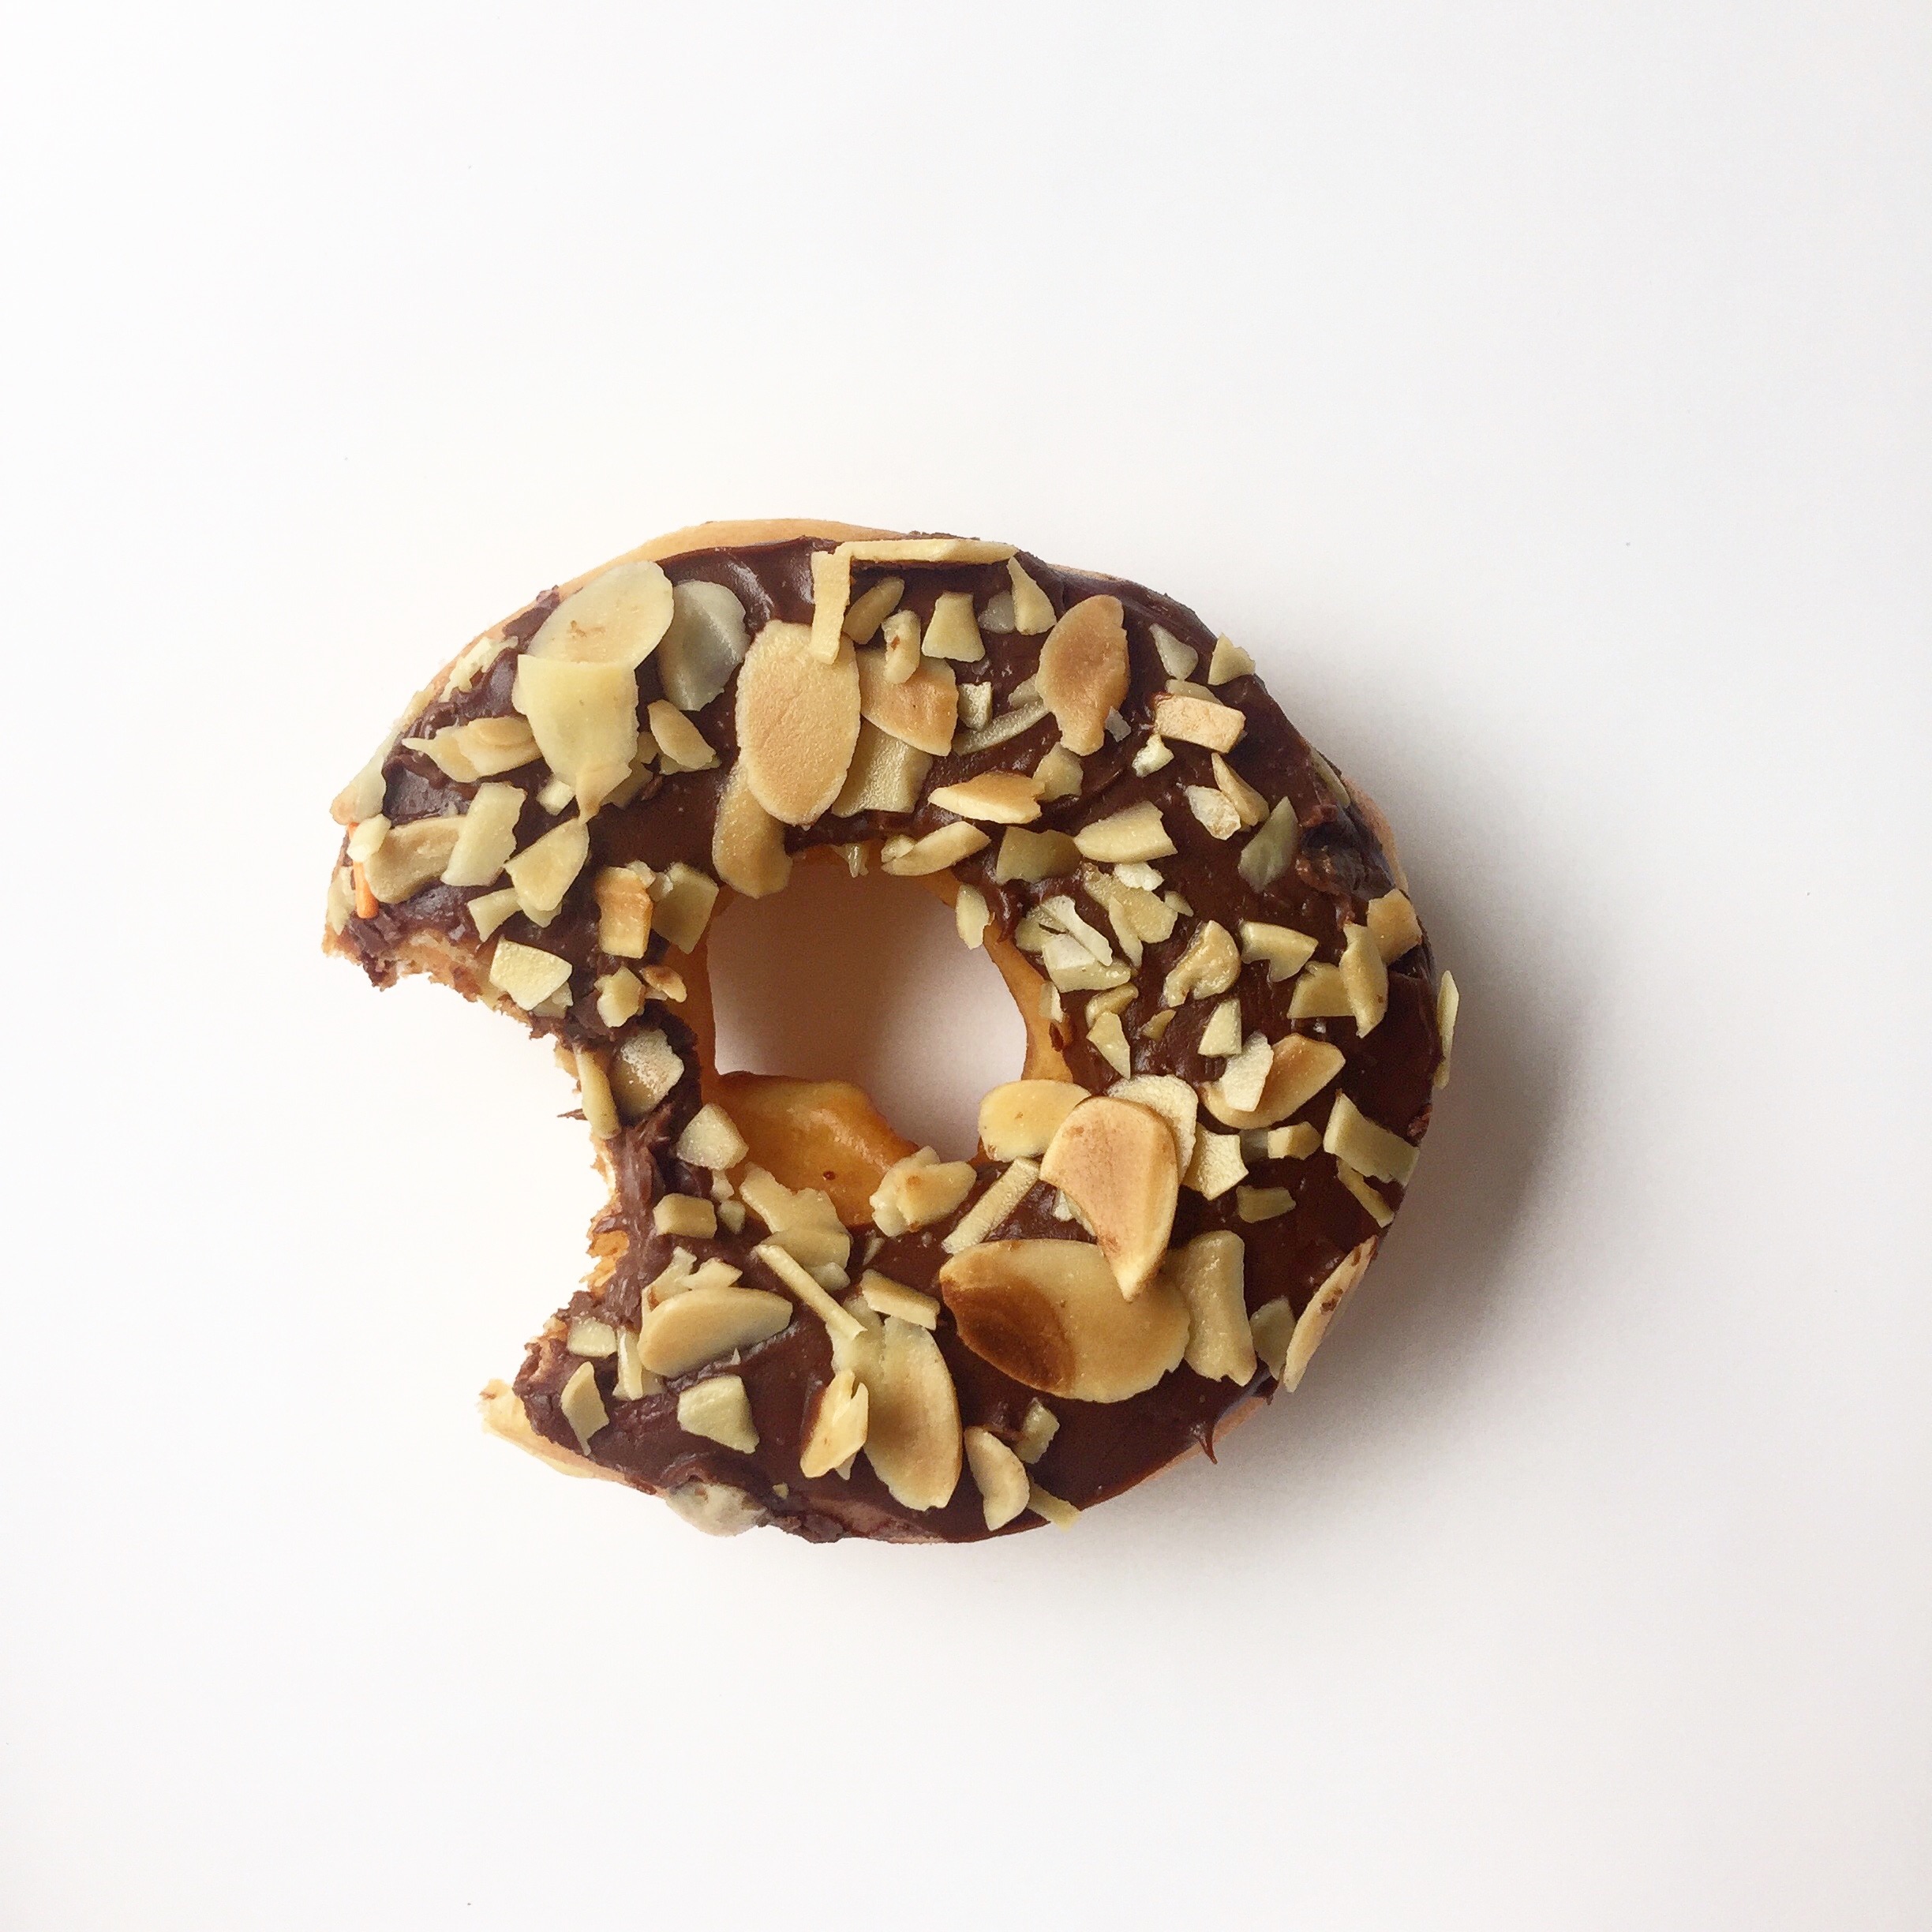
food, produce, dessert, coconut, praline, flowering plant, snack food